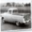
Label: pickup_truck